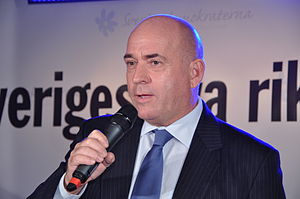
Søren Espersen
Søren Espersen i 2010
Søren Espersen er en dansk politiker, journalist og forfatter, der siden 8. februar 2005 har været medlem af Folketinget for Dansk Folkeparti.